Stewart Fulton

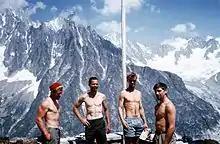
The Fou team re-grouping at the L’Envers des Aiguille Hut in 1963: John Harlin II, Tom Frost, Gary Hemming, and Stewart Fulton.

Stewart Fulton was a mountaineer from Scotland who climbed in the heyday of the "wild ones" in the sixties. This group was credited with putting up many new routes in the Alps during that time, most significantly the first ascent of the south face of the Aiguille Du Fou (with John Harlin, Tom Frost and Gary Hemming) a smooth wall of sheer rock long deemed to be unclimbable.